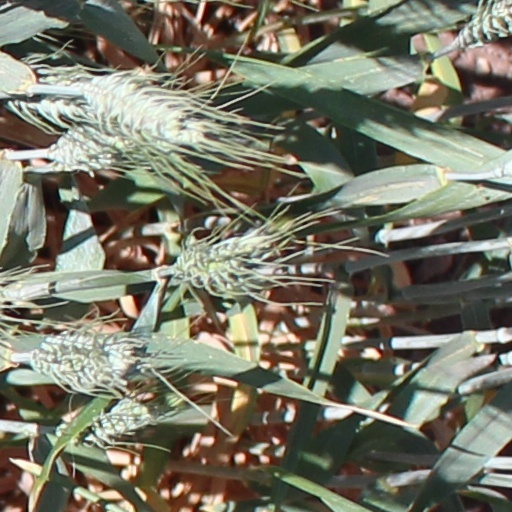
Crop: wheat